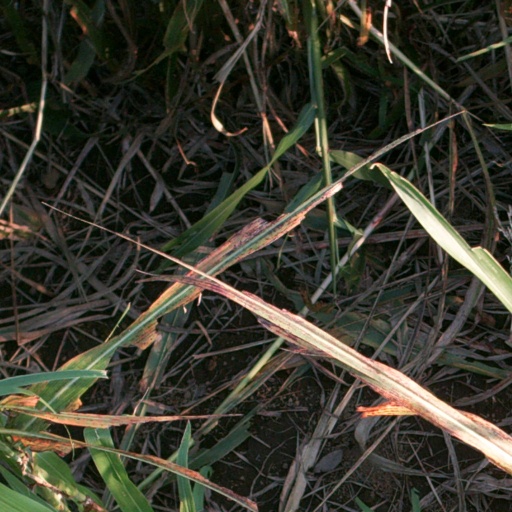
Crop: sorghum